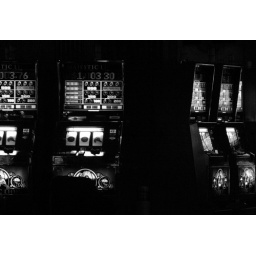
slot machines in black and white